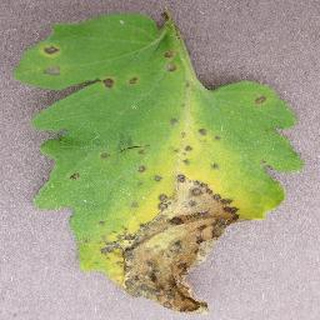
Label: tomato_septoria_leaf_spot